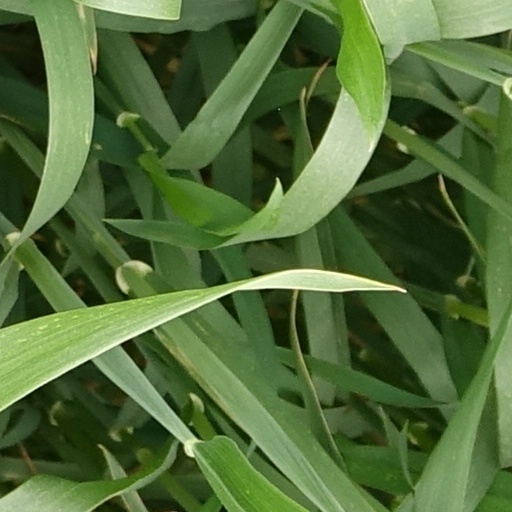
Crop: wheat